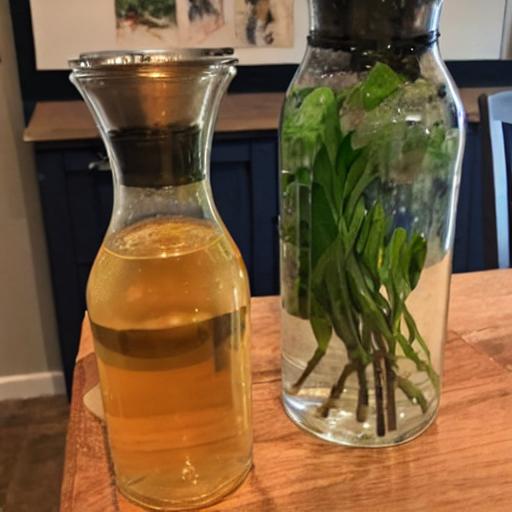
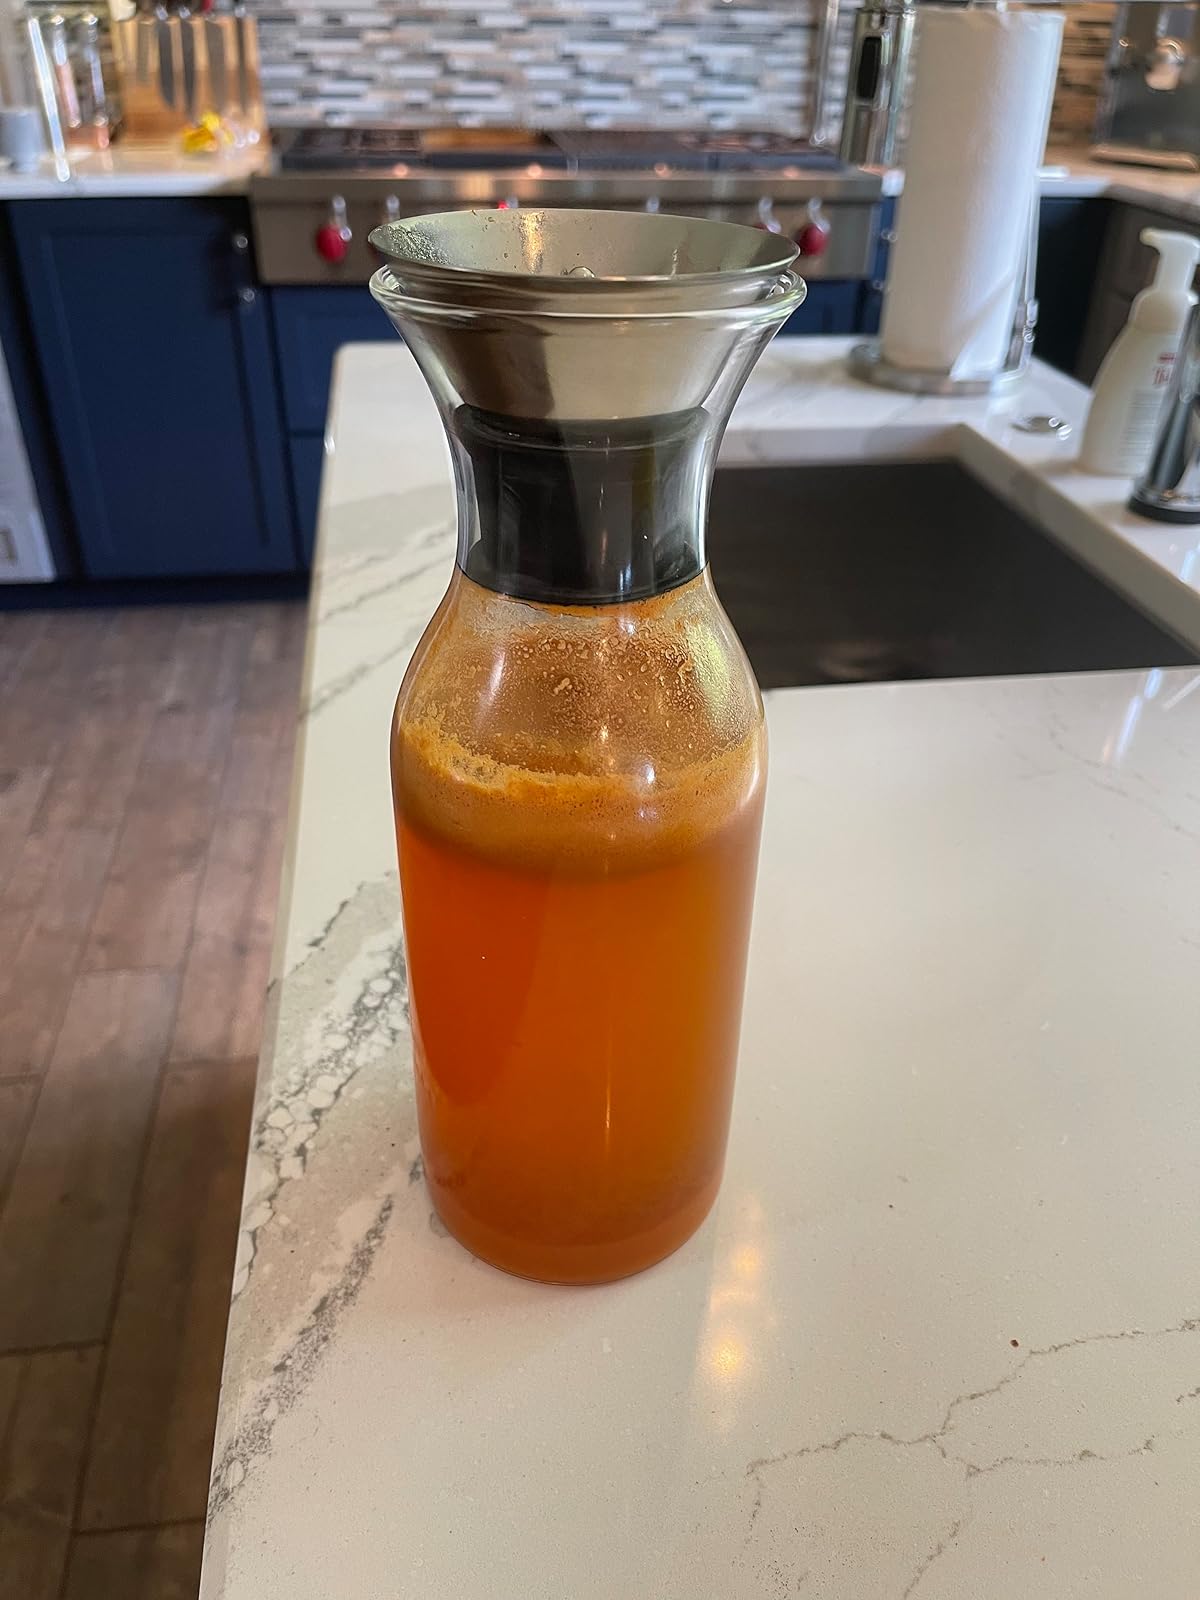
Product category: items_tea
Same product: no